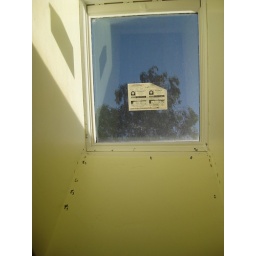
skylight in master bath also looks like it may have some water damage